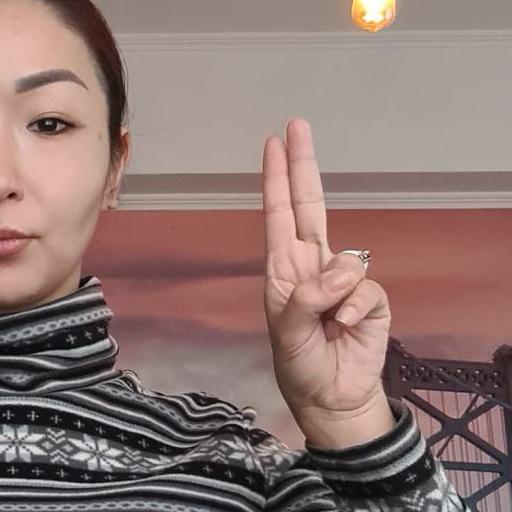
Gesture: two_up